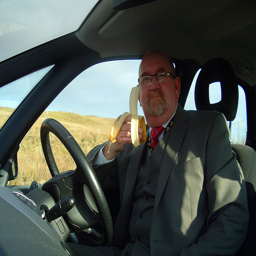
It is an image of an outside space.

A man that is sitting in a car holding a banana.
a man sitting in a car eating a banana
An old man eating a banana in a vehicle.
A man in a suit eats a banana in his car.